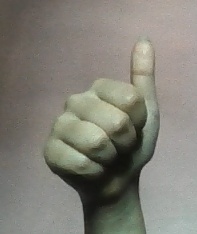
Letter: aleff